Pieminister

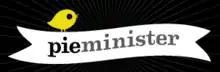
The logo of Pieminister

Pieminister is a pie making company based in Bristol, South West England. Pieminister pies can be found in their restaurants, supermarkets and online, as well as various pubs and deli shops across the UK. As of 2022, Pieminister has restaurants and cafes in Birmingham, Bristol, Cardiff, Exeter, Leeds, Liverpool, London, Manchester, Nottingham, Oxford, Sheffield and Stoke on Trent.